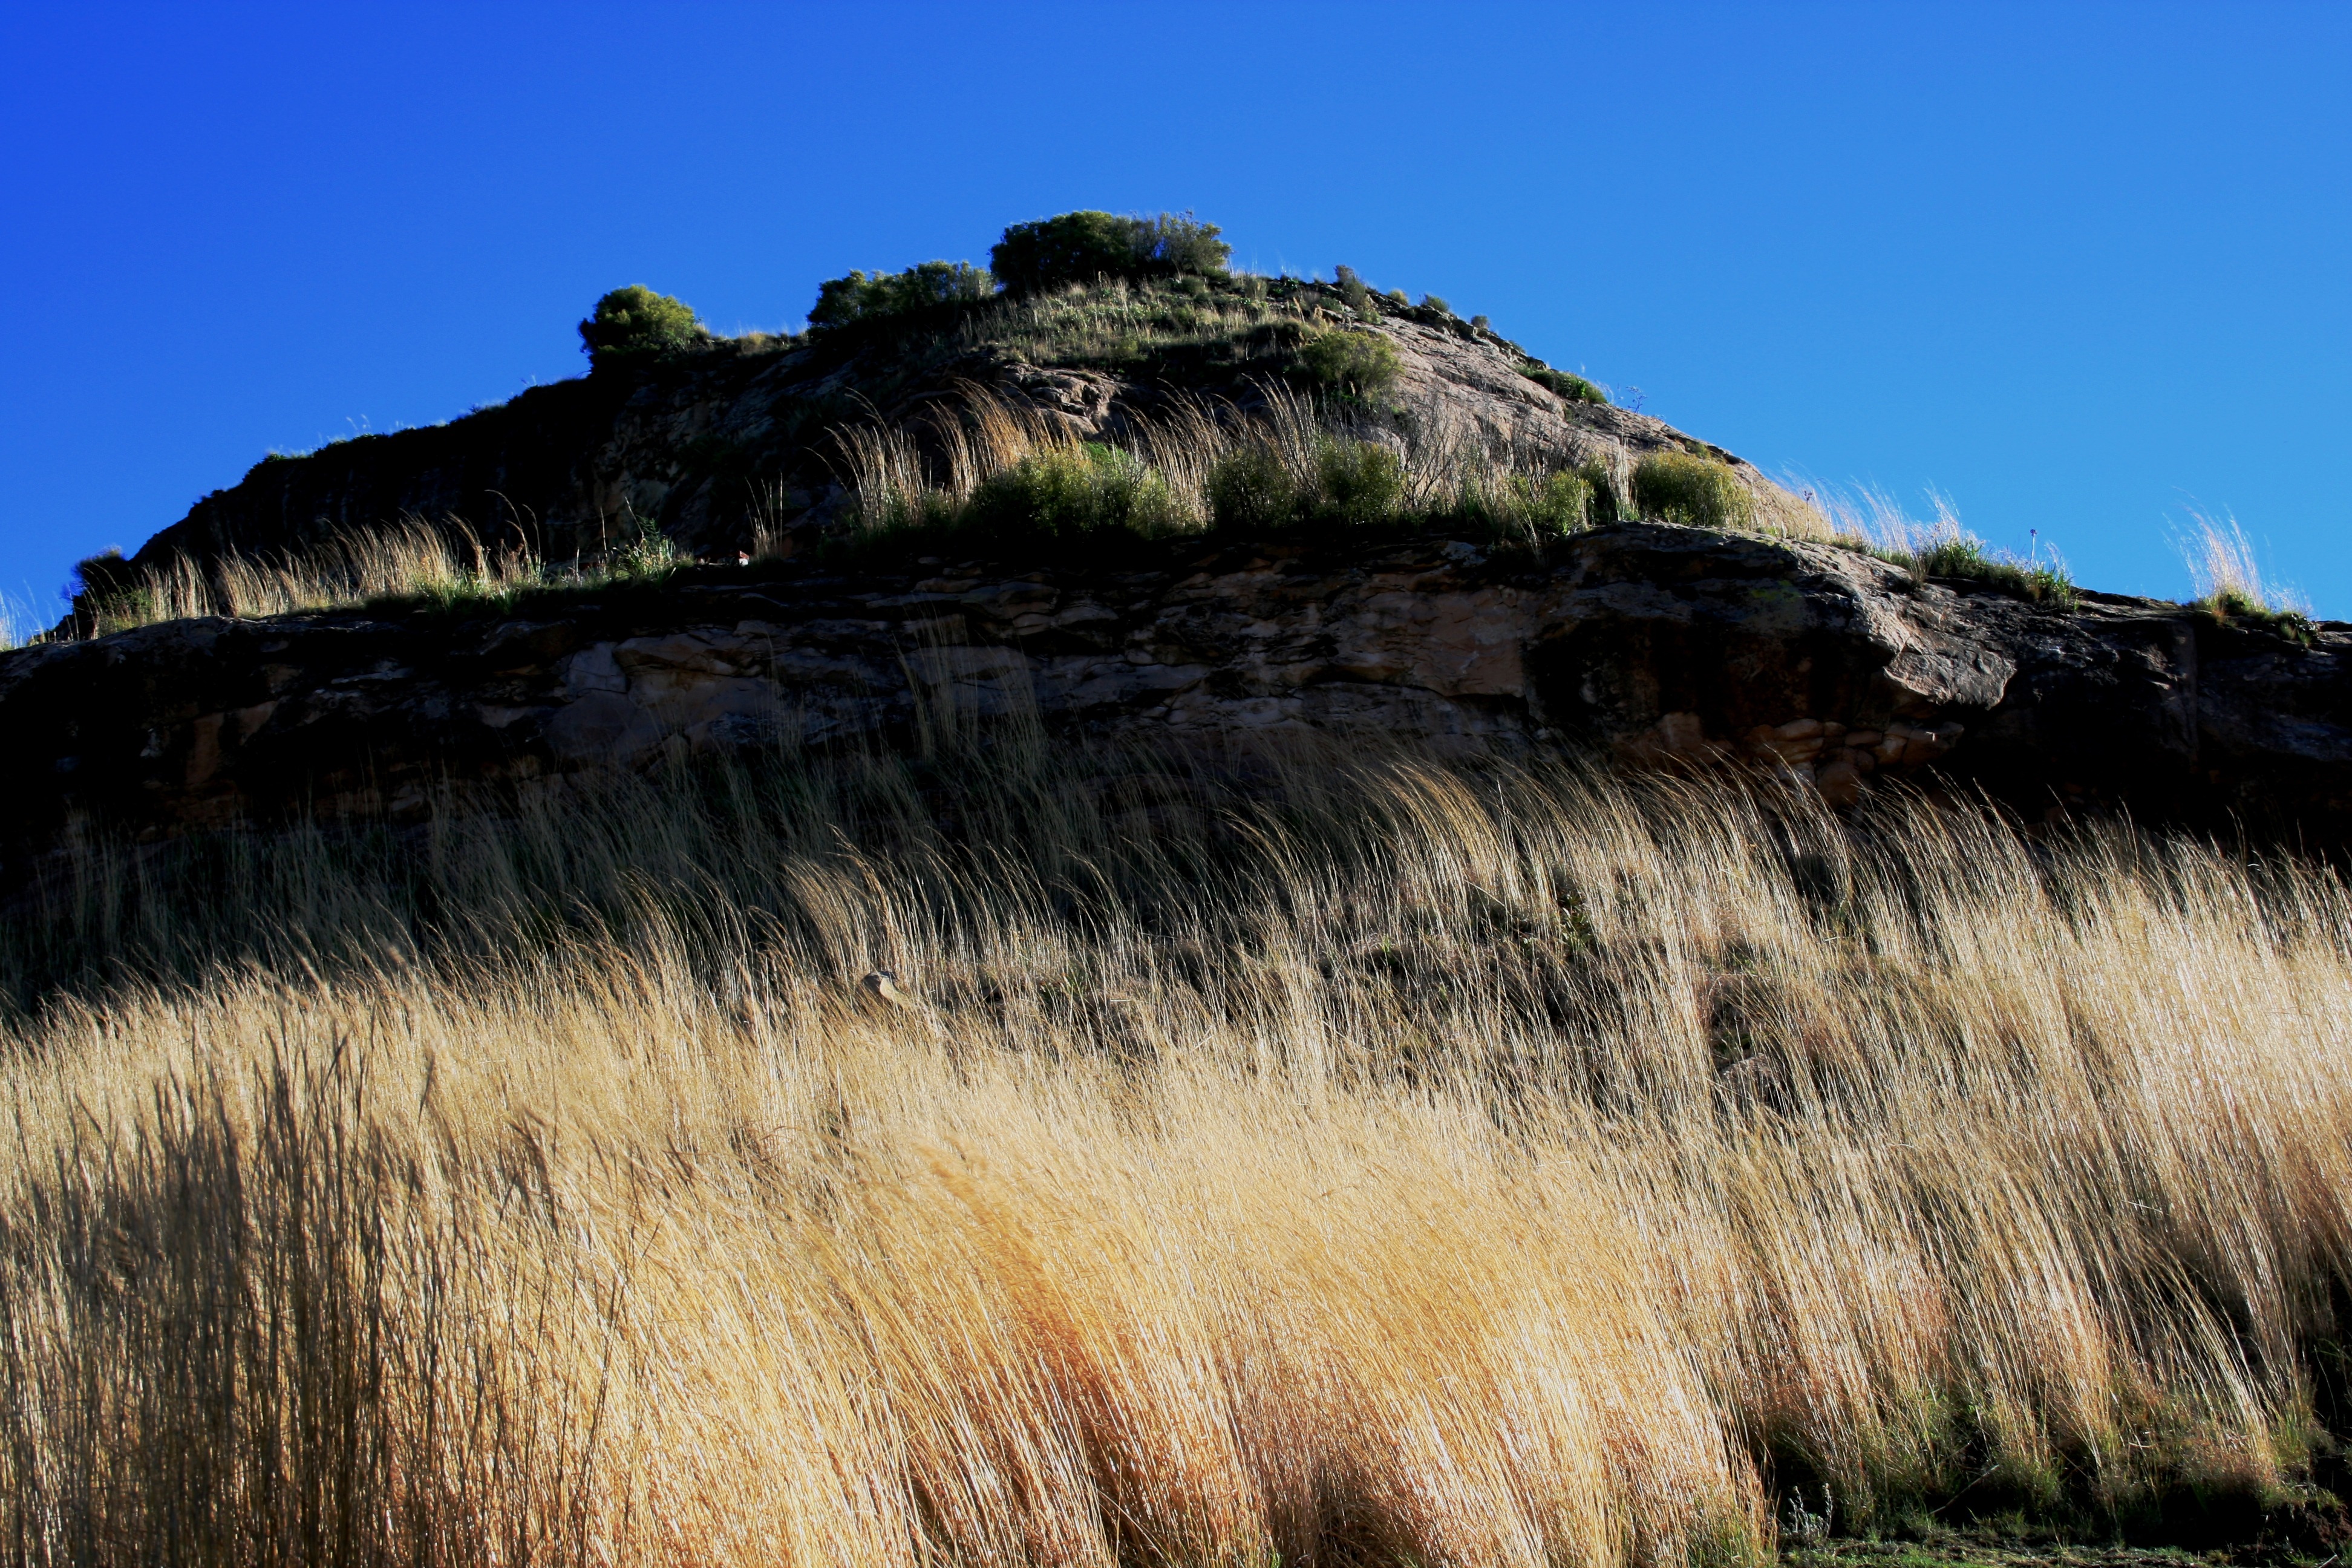
landscape, sea, coast, tree, nature, grass, rock, wilderness, mountain, cloud, sunlight, hill, summer, cliff, bush, dried, terrain, rock wall, ridge, blue sky, geology, badlands, tall, plateau, sheer, landform, geographical feature, mountainous landforms, rockface, light yellow white, grass fringe